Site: brandenburg
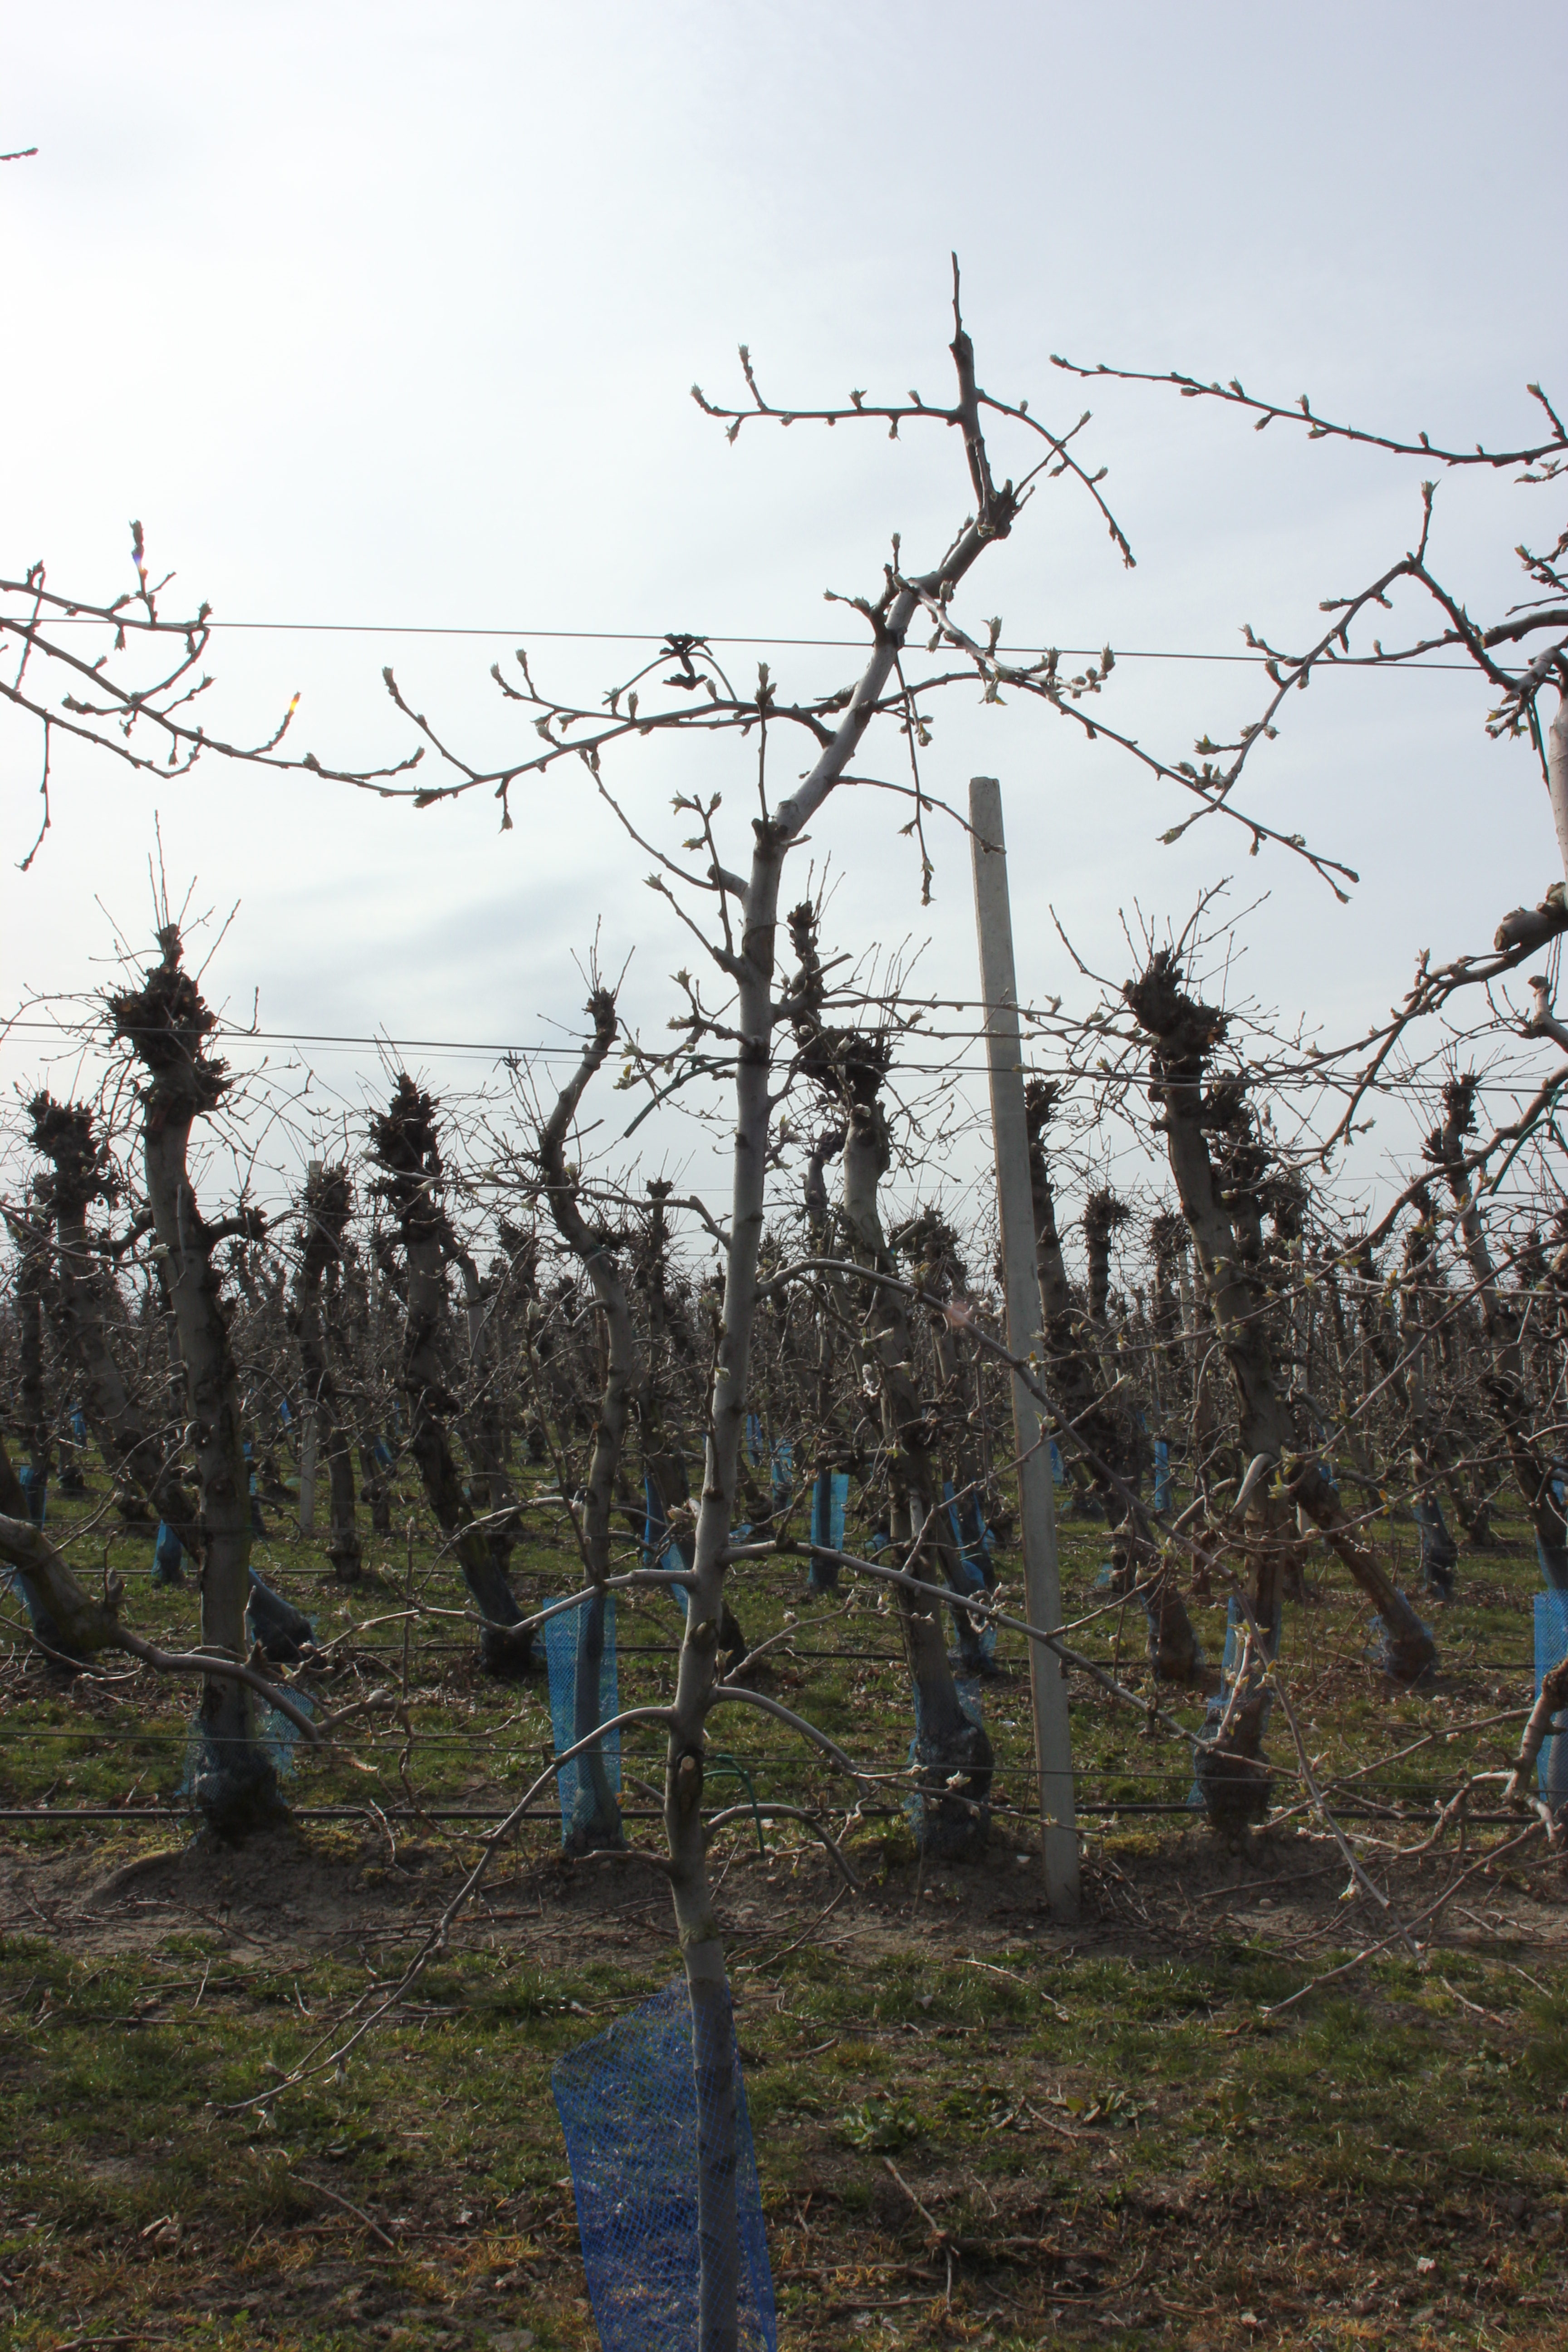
Growth stage (BBCH 54): Inflorescence emergence